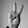
ASL letter: V